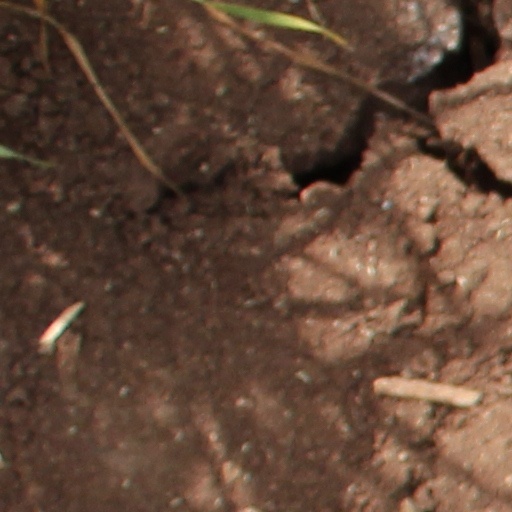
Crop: wheat